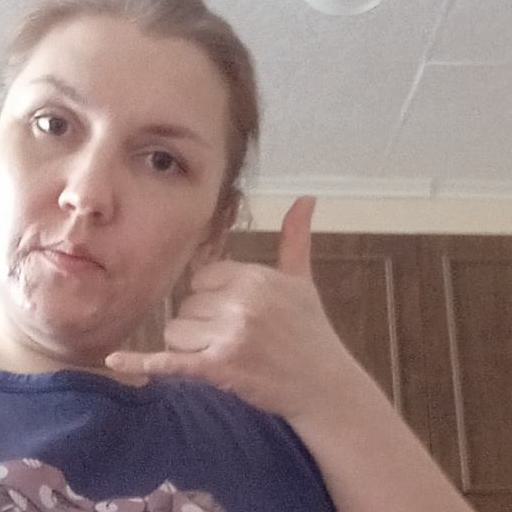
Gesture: call